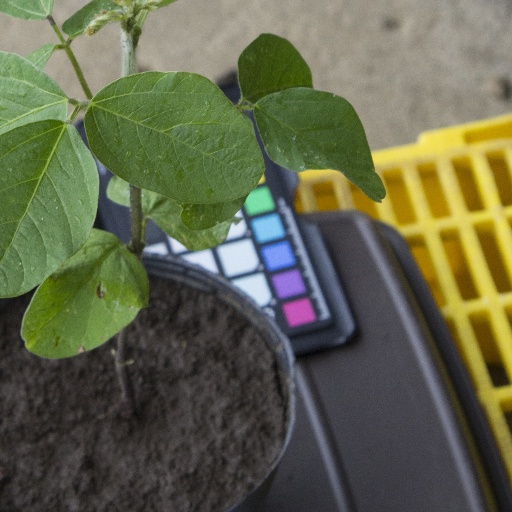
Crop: soybean